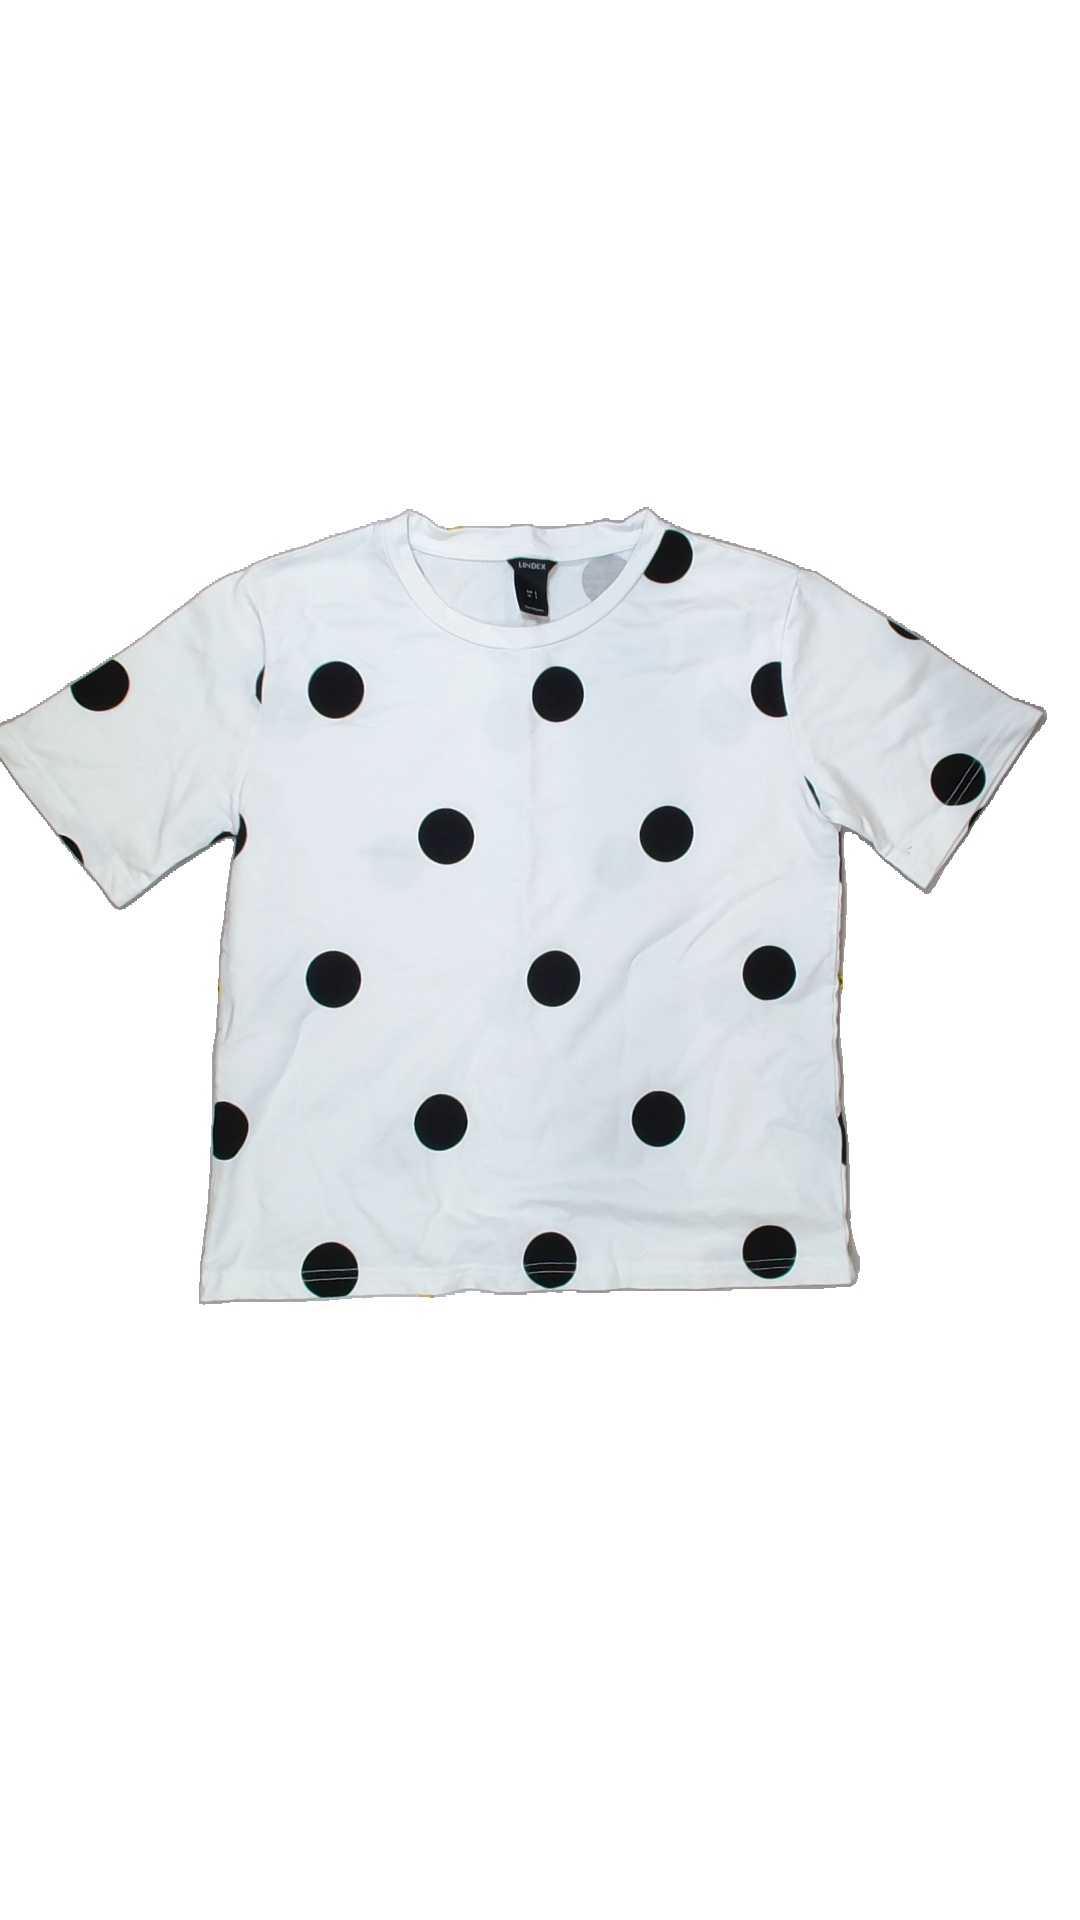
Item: T-shirt (Ladies)
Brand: Lindex
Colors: Multicolor
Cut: Loose, C-collar
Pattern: Dots
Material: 100%  cotton
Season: All
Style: No trend
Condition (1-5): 5
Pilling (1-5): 5
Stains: No
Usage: Reuse
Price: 50-100